Esbjerg

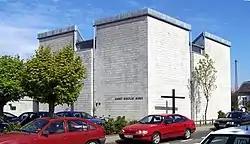
The St Nikolai Church by Johan Otto von Spreckelsen

The St Nikolaj Church is a Roman Catholic church and was built in 1969. Unusual for a church, it is built of aerated concrete. Its innovative square-shaped design by Johan Otto von Spreckelsen served as a basis for his Grande Arche in Paris. The dimensions of the inner cube of St Nikolaj Church are very close to those of the "holy of holies" in Solomon's Temple as described in Ezekiel 40:5.